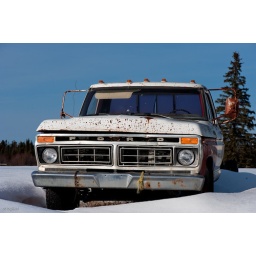
A rusting Ford truck sits in a snow-covered field on Highway 621, near Cynthia, Alberta, Canada, on February 13, 2011.